George Howard, 9th Earl of Carlisle

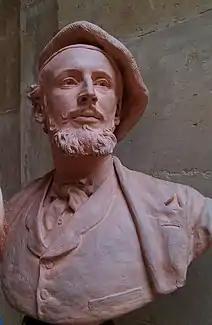
bust produced in 1877 by the sculptor Jules Dalou

On 4 October 1864, Lord Carlisle married The Honourable Rosalind Frances Stanley, daughter of Edward Stanley, 2nd Baron Stanley of Alderley and the Hon. Henrietta Maria Dillon (eldest daughter of Henry Dillon, 13th Viscount Dillon). Together, George and Rosalind were the parents of eleven children: